Refractive index

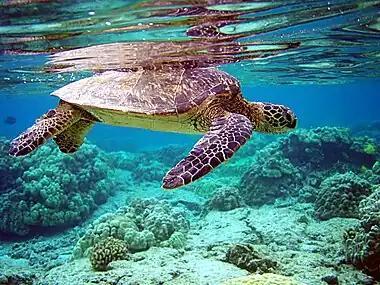
Total internal reflection can be seen at the air-water boundary.

the light cannot be transmitted and will instead undergo total internal reflection. This occurs only when going to a less optically dense material, i.e., one with lower refractive index. To get total internal reflection the angles of incidence must be larger than the critical angle